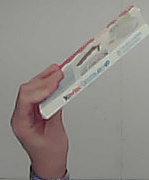
Product: kinder_chocolate